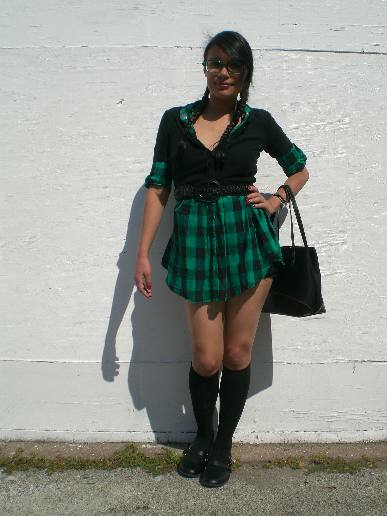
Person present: Yes